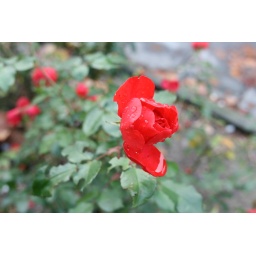
A rose in a small garden located in front of the train station in Lucca, Italy.